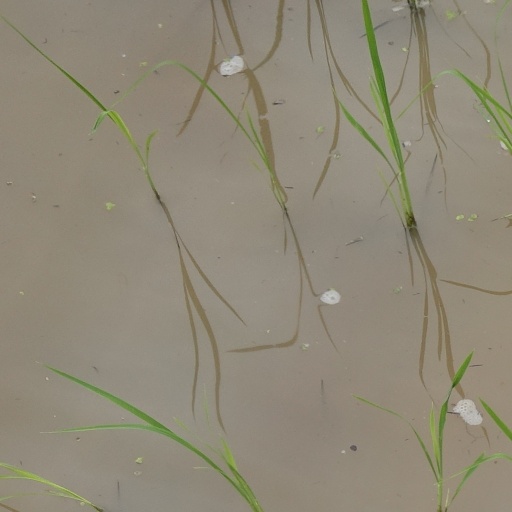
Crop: rice